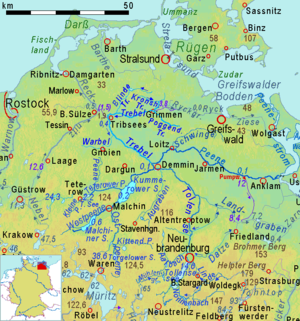
Trebel / Strækning
Kort over vandløb i det centrale Mecklenburg-Vorpommern
Trebel er en 74 km lang biflod til floden Peene i den tyske delstat Mecklenburg-Vorpommern. Åens nedre løb dannede grænsen mellem de historiske stater Vorpommern og Mecklenburg.